Sir John Drake, 1st Baronet

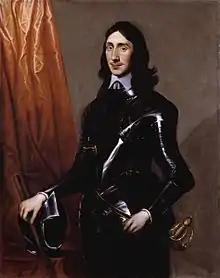
Sir John Drake, 1648

Drake was the son of Sir John Drake of Mount Drake and Ashe, and his wife Eleanor Boteler, daughter of John Boteler, 1st Baron Boteler of Brantfield.